Franciszka Krasińska

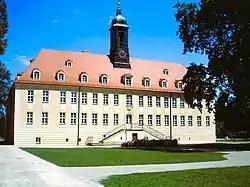
Elsterwerda Castle in southwestern Brandenburg, where Franciszka spent her last years.

Countess Franciszka Krasińska (9 March 1742 in Maleszowa – 30 April 1796 in Dresden), was a Polish noblewoman and wife of Charles of Saxony, Duke of Courland, the son of King Augustus III of Poland.